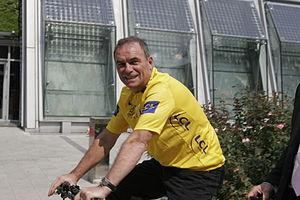
Bernard Hinault [bɛʁnaʁ ino], né le 14 novembre 1954 à Yffiniac, est un coureur cycliste français, professionnel de 1975 à 1986. Il est le troisième coureur à remporter à cinq reprises le Tour de France, après Jacques Anquetil et Eddy Merckx. En huit participations, il y gagne vingt-huit étapes. Il a également remporté à trois reprises le Tour d'Italie et à deux reprises le Tour d'Espagne. Il compte également à son palmarès un titre de champion du monde sur route. Surnommé le Blaireau, il a dominé le sport cycliste international entre 1978 et 1986, remportant 216 victoires dont 144 hors critériums.